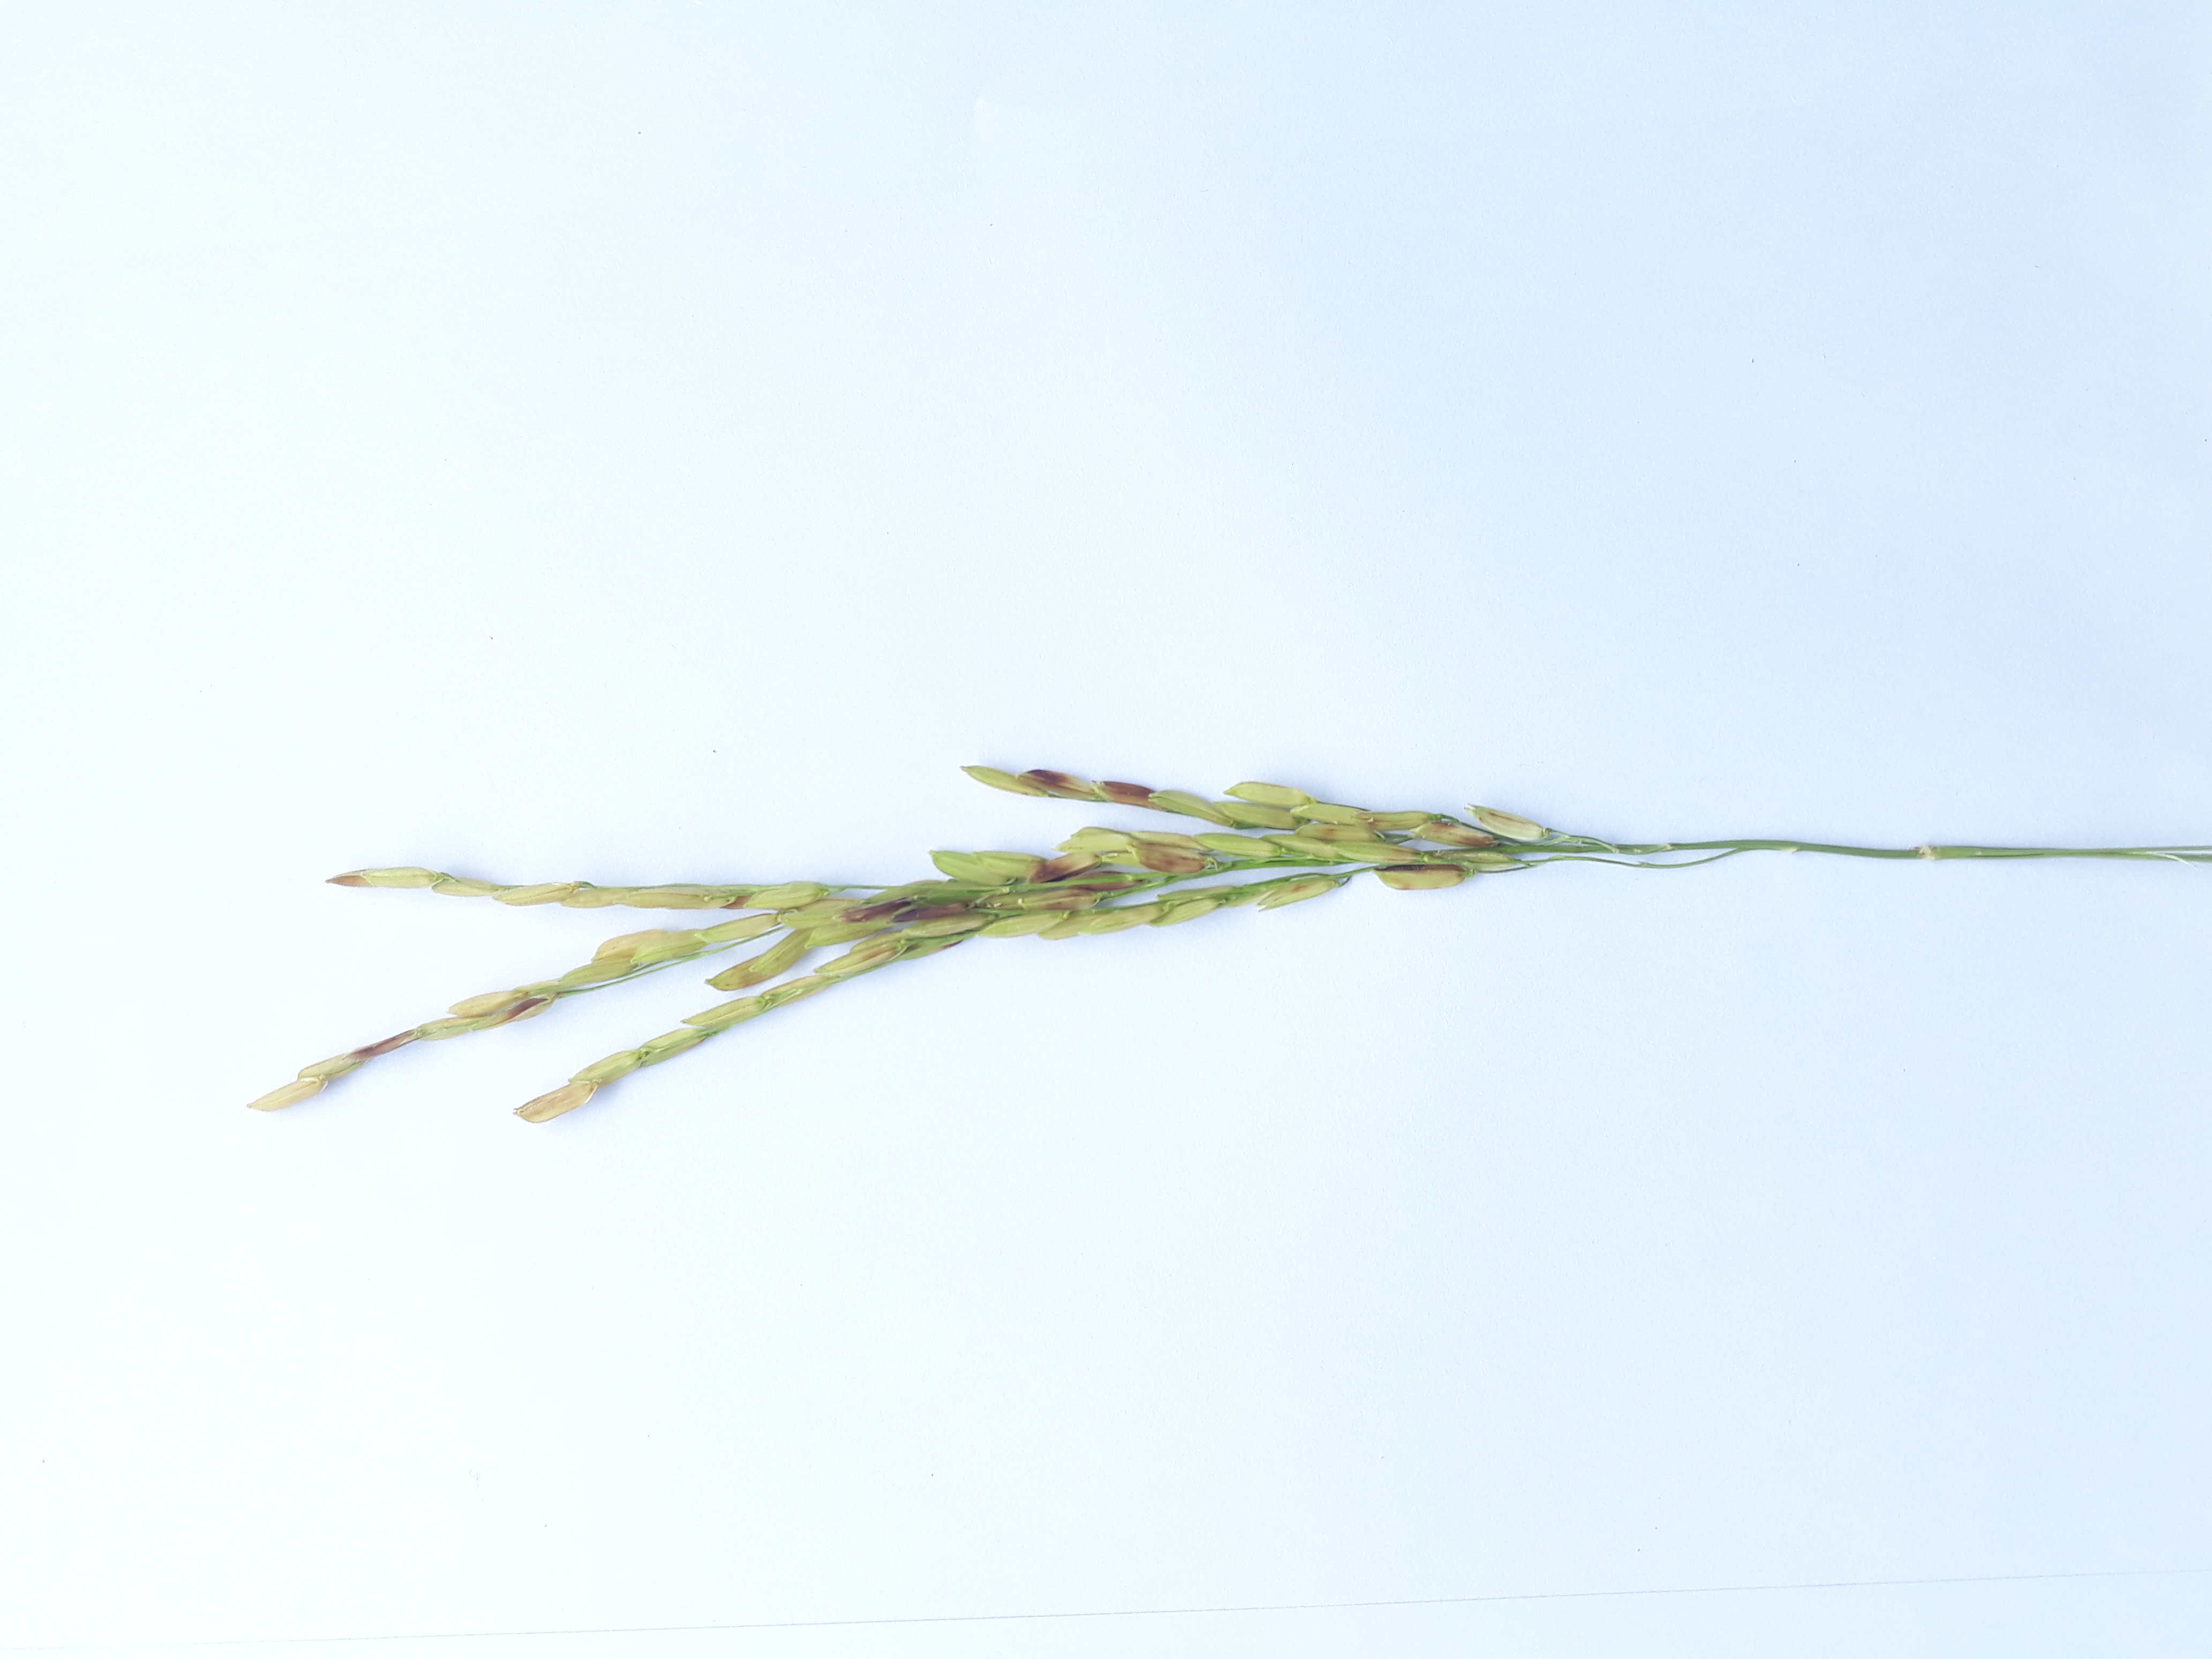
Label: Very Damage